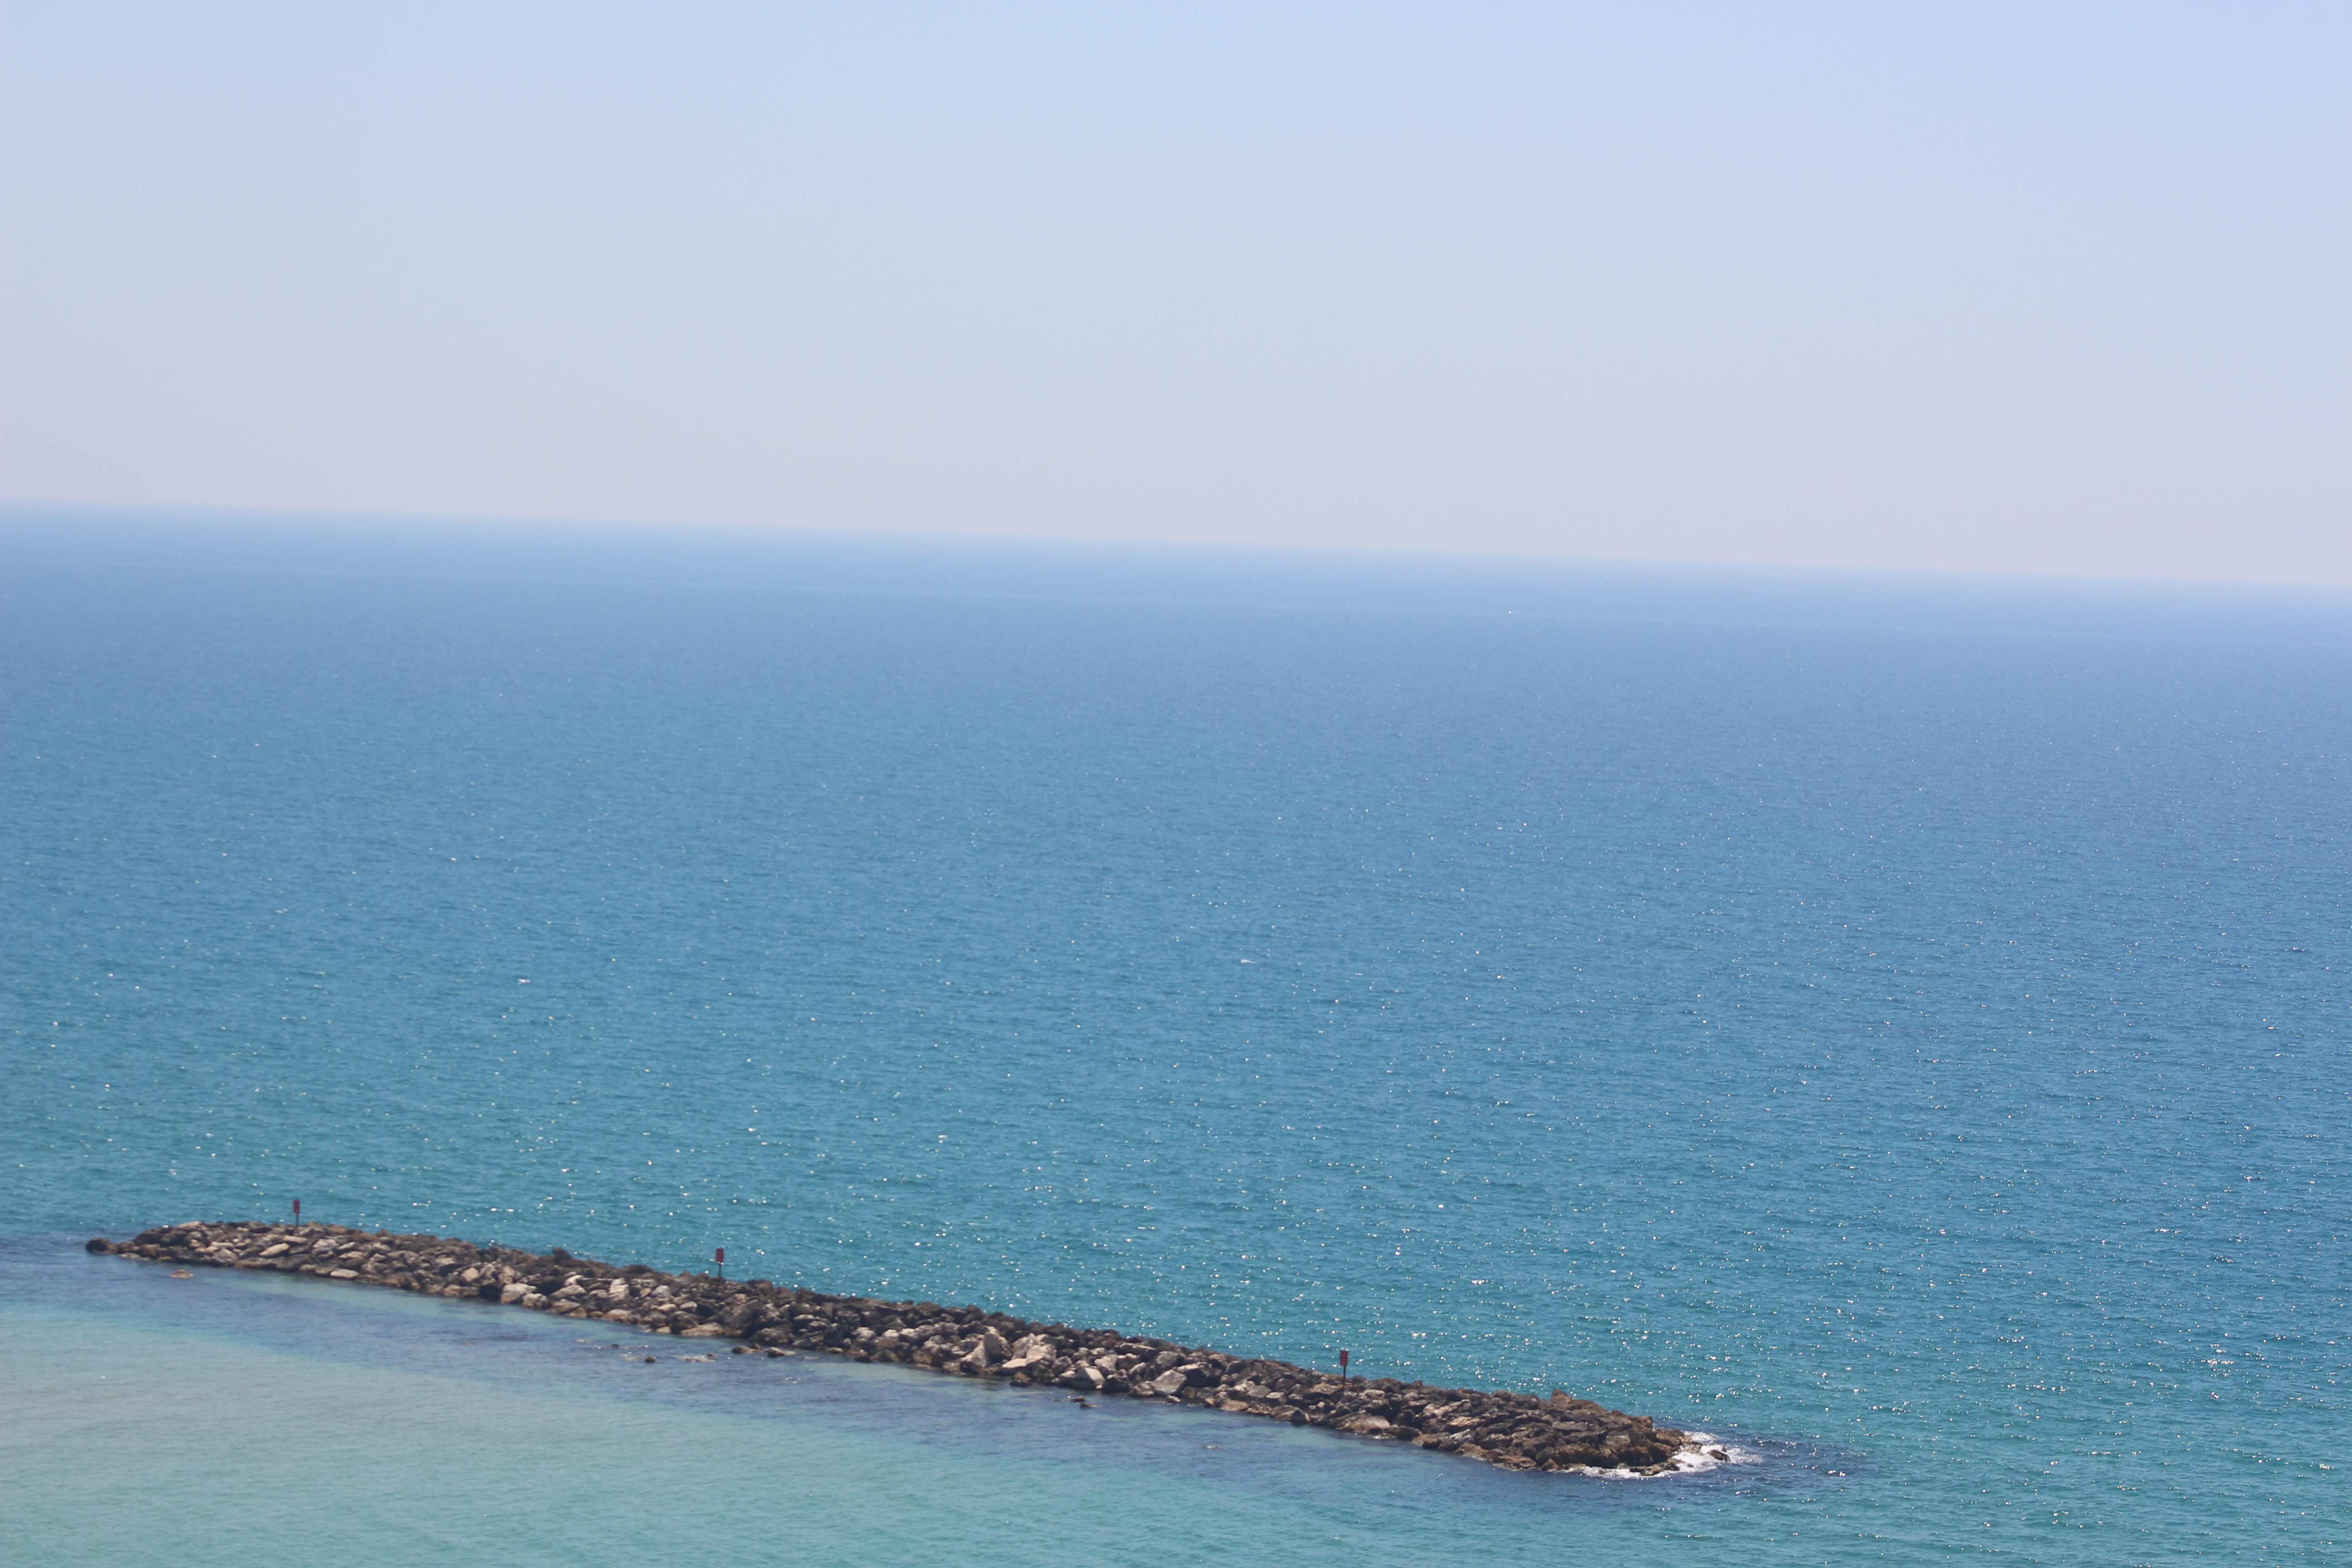
summer, photo, canon, city, blue, sea, ocean, holiday, horizon, coastal and oceanic landforms, sky, coast, azure, calm, island, islet, headland, sound, shore, promontory, cape, photography, landscape, skerry, vacation, rock, beach, bight, tropics, peninsula, channel